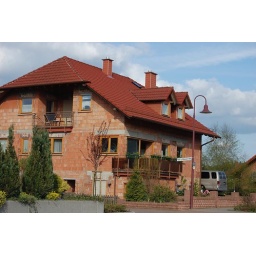
Homes in a little subdivision down the street from the Sickingen castle in Landstuhl. These were beautiful.